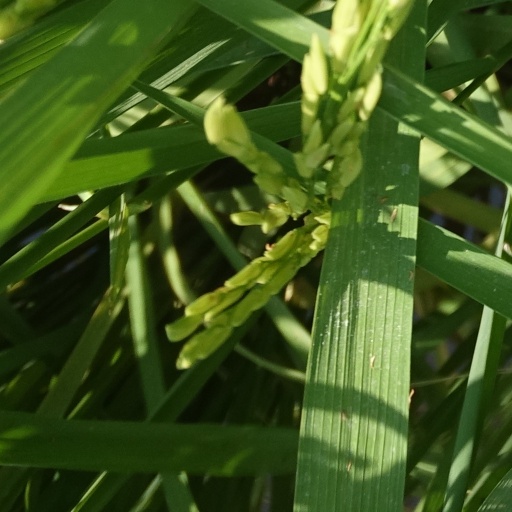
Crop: rice